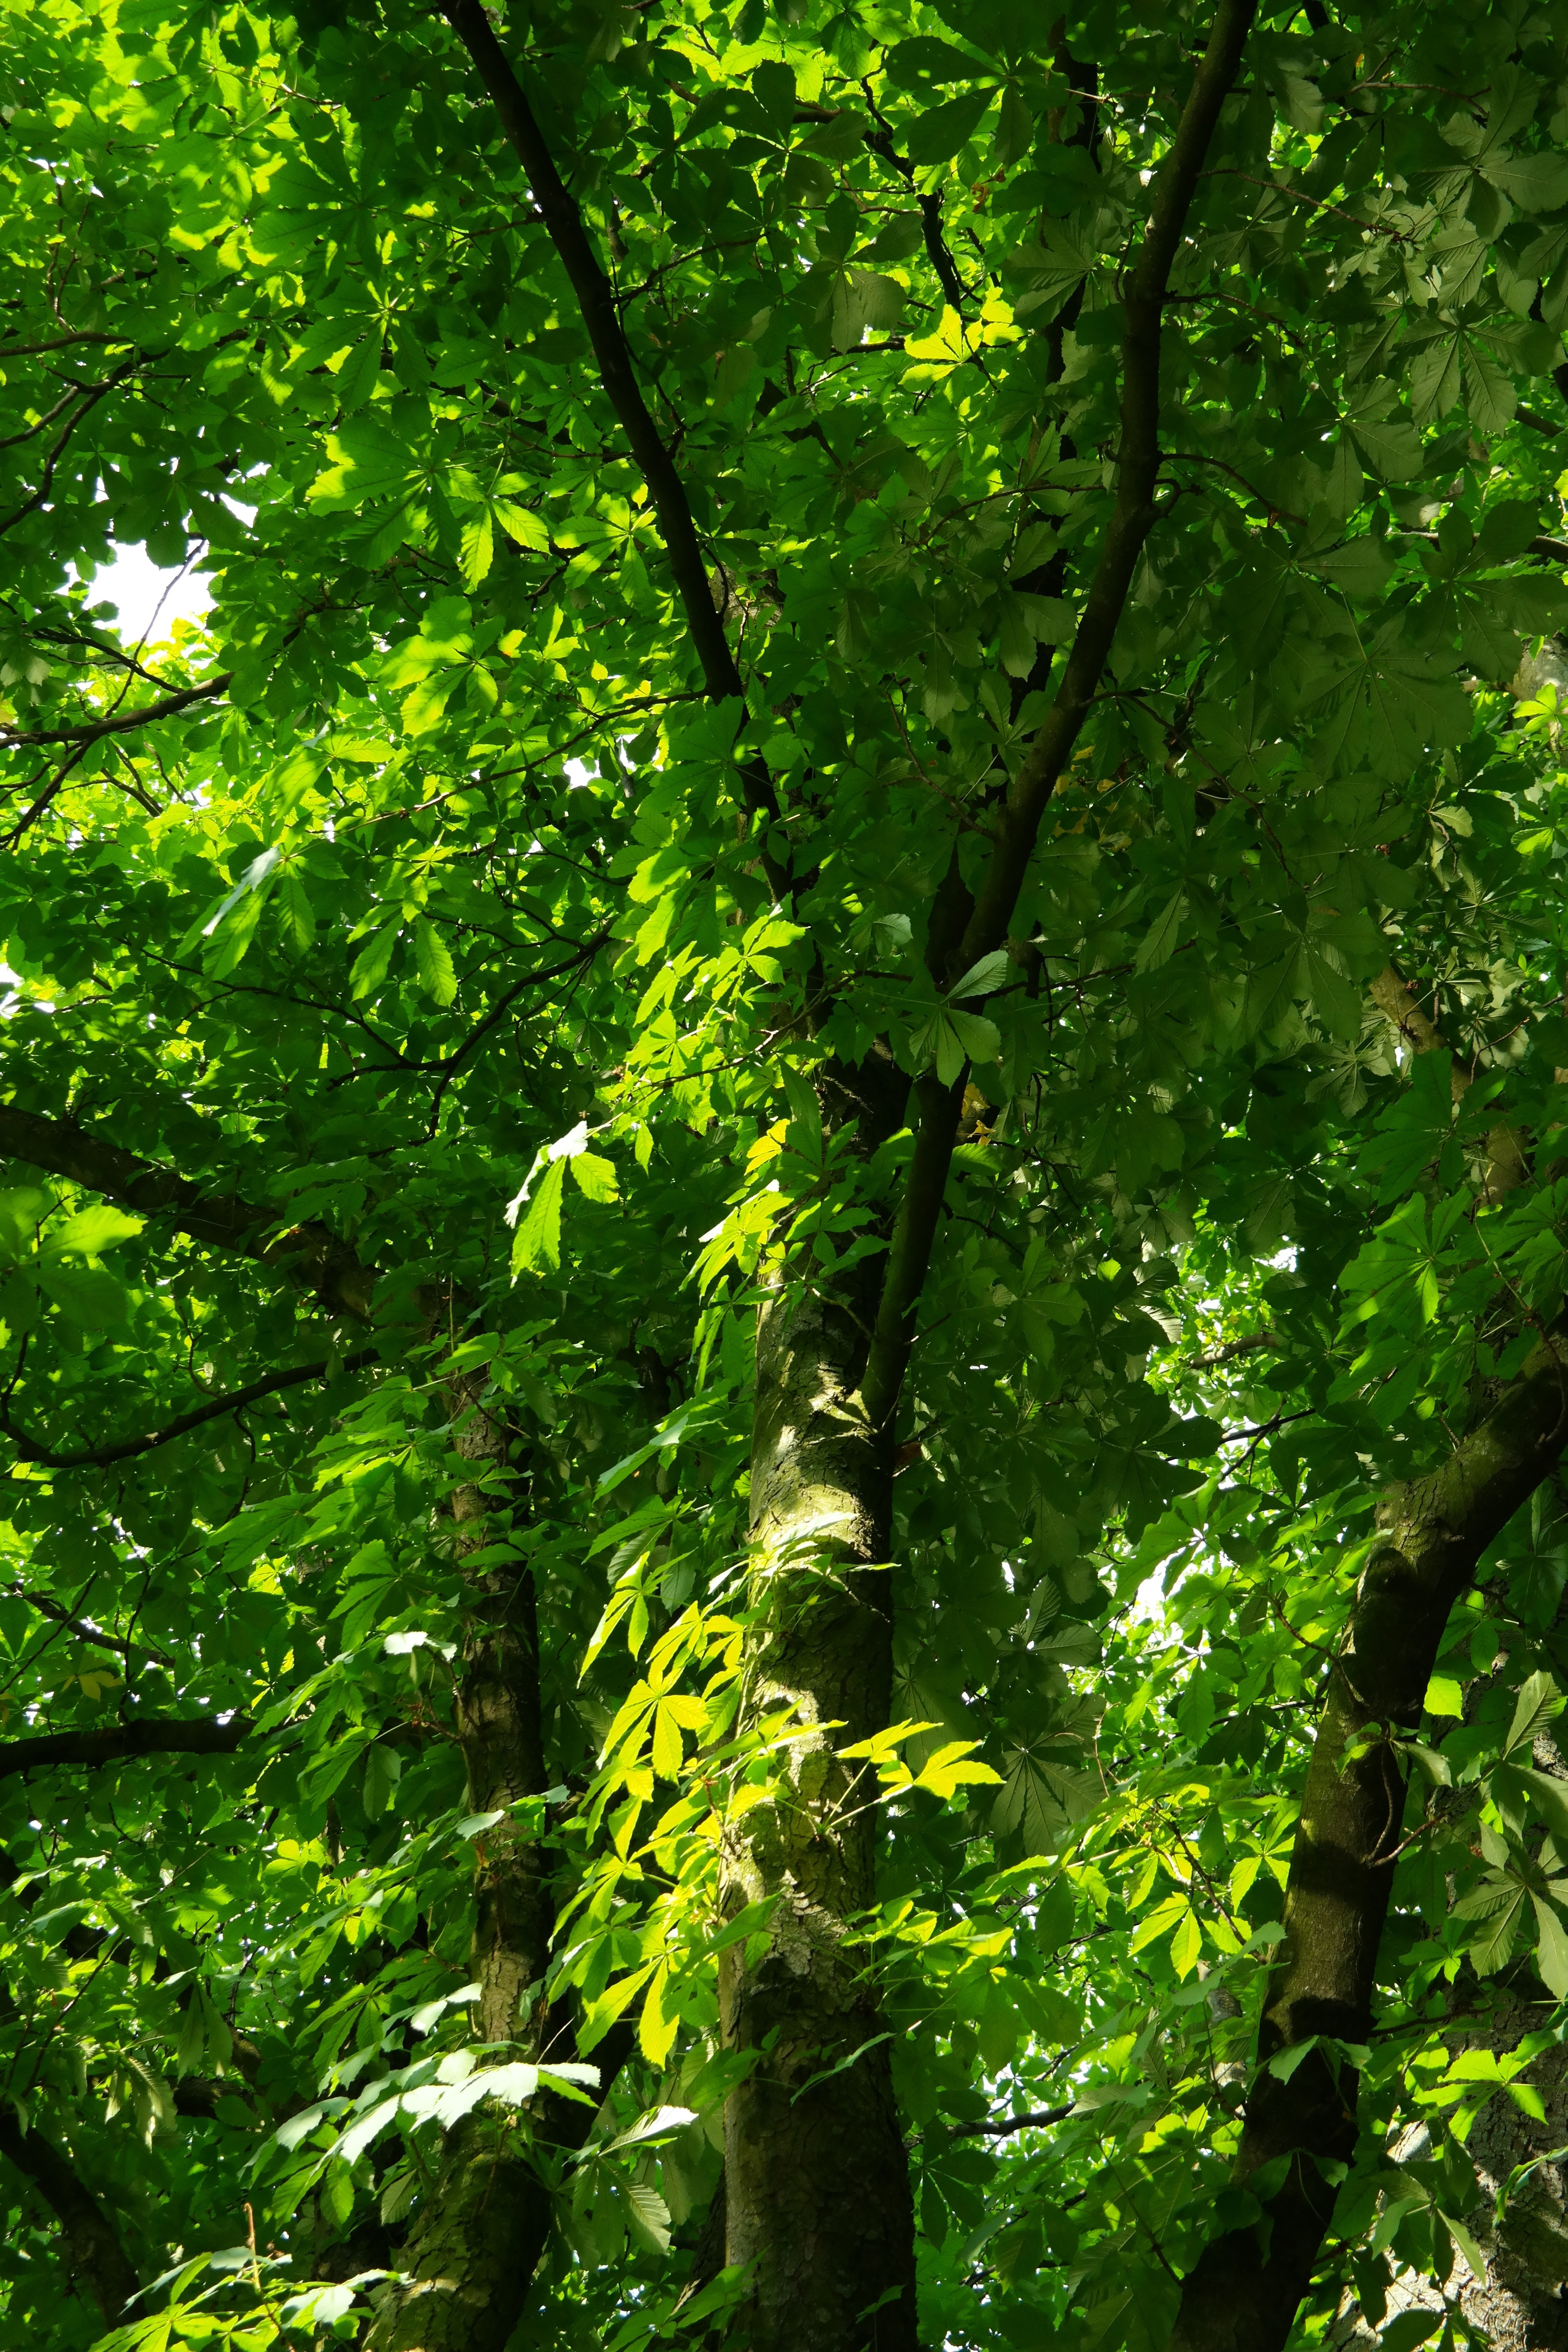
tree, nature, forest, branch, plant, sunlight, leaf, flower, foliage, green, jungle, autumn, botany, aesthetic, vegetation, rainforest, branches, deciduous, woodland, habitat, ecosystem, chestnut, buckeye, ordinary rosskastanie, common rosskastanie, biome, old growth forest, white rosskastanie, aesculus hippocastanum, natural environment, woody plant, temperate broadleaf and mixed forest, temperate coniferous forest, land plant